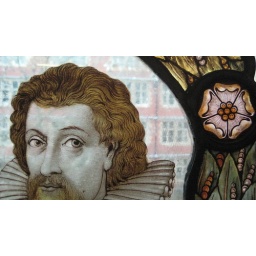
Stained glass in a roof in Temple